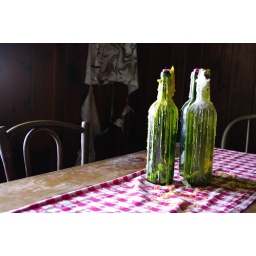
large dining tables in the bar